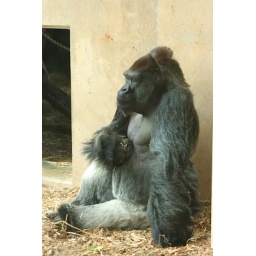
This gorilla seems to be lost in thought as he relaxes outside his house at the zoo.